Nicholas Marnach House

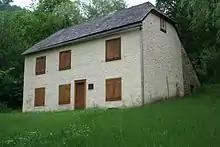
The house seen from the south

The Nicholas Marnach House is a rectangular, two-story building with a rear lean-to set into a hillside. There is an attic under a half-hip roof, and a partial basement under the east half of the house. The walls are constructed of randomly laid limestone covered by thick stucco, and are up to thick. It has three rooms on each floor, each room having a large square window facing south. Narrow staircases provide access between the floors. The attic has smaller windows on either gable, and a layer of concrete poured over the plank flooring as a form of fireproofing. The house is built in the Quereinhaus style that had become popular in rural Luxembourg in the 1840s. The style includes design features in use since medieval times, such as the mortise and tenon timber framing, massive stone walls, stucco façade, square windows, and half-hip roof.